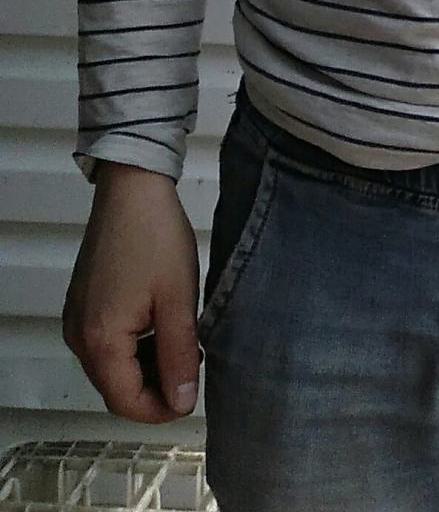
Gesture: no_gesture